David Bowie

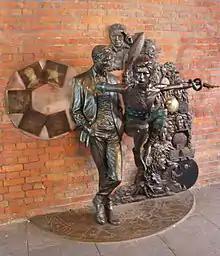
Statue of Bowie in different guises in Aylesbury, Buckinghamshire, the town where he debuted Ziggy Stardust in 1972

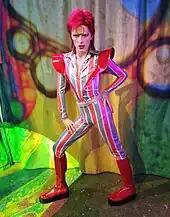
Wax figure of Bowie at Madame Tussauds, London

Bowie is generally regarded as one of the most influential musicians of all time. According to Alexis Petridis of "The Guardian", by 1980 he was "the most important and influential artist since the Beatles". His influence was wide-reaching due to constant reinvention, leading him to be dubbed the "chameleon of rock". The biographer Thomas Forget said in 2002: "Because he succeeded in so many different styles of music, it is almost impossible to find a popular artist today that has not been influenced by David Bowie." Neil McCormick of "The Daily Telegraph" stated that Bowie had "one of the supreme careers in popular music, art and culture of the 20th century" and "he was too inventive, too mercurial, too strange for all but his most devoted fans to keep up with".